Patriarca crime family

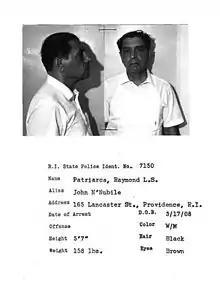
Raymond Patriarca Sr.'s Rhode Island State Police I.D. photo

Patriarca was a strict and ruthless leader; he ran the family for decades and made it clear that other Mafia organizations were not permitted to operate in New England. He was skilled at warding off police and maintaining a low profile, thus receiving little hindrance from law enforcement. The family ventured into new rackets such as pornography and narcotics, though mob informer Vincent Teresa insisted that Patriarca forbade the family to deal in drugs.